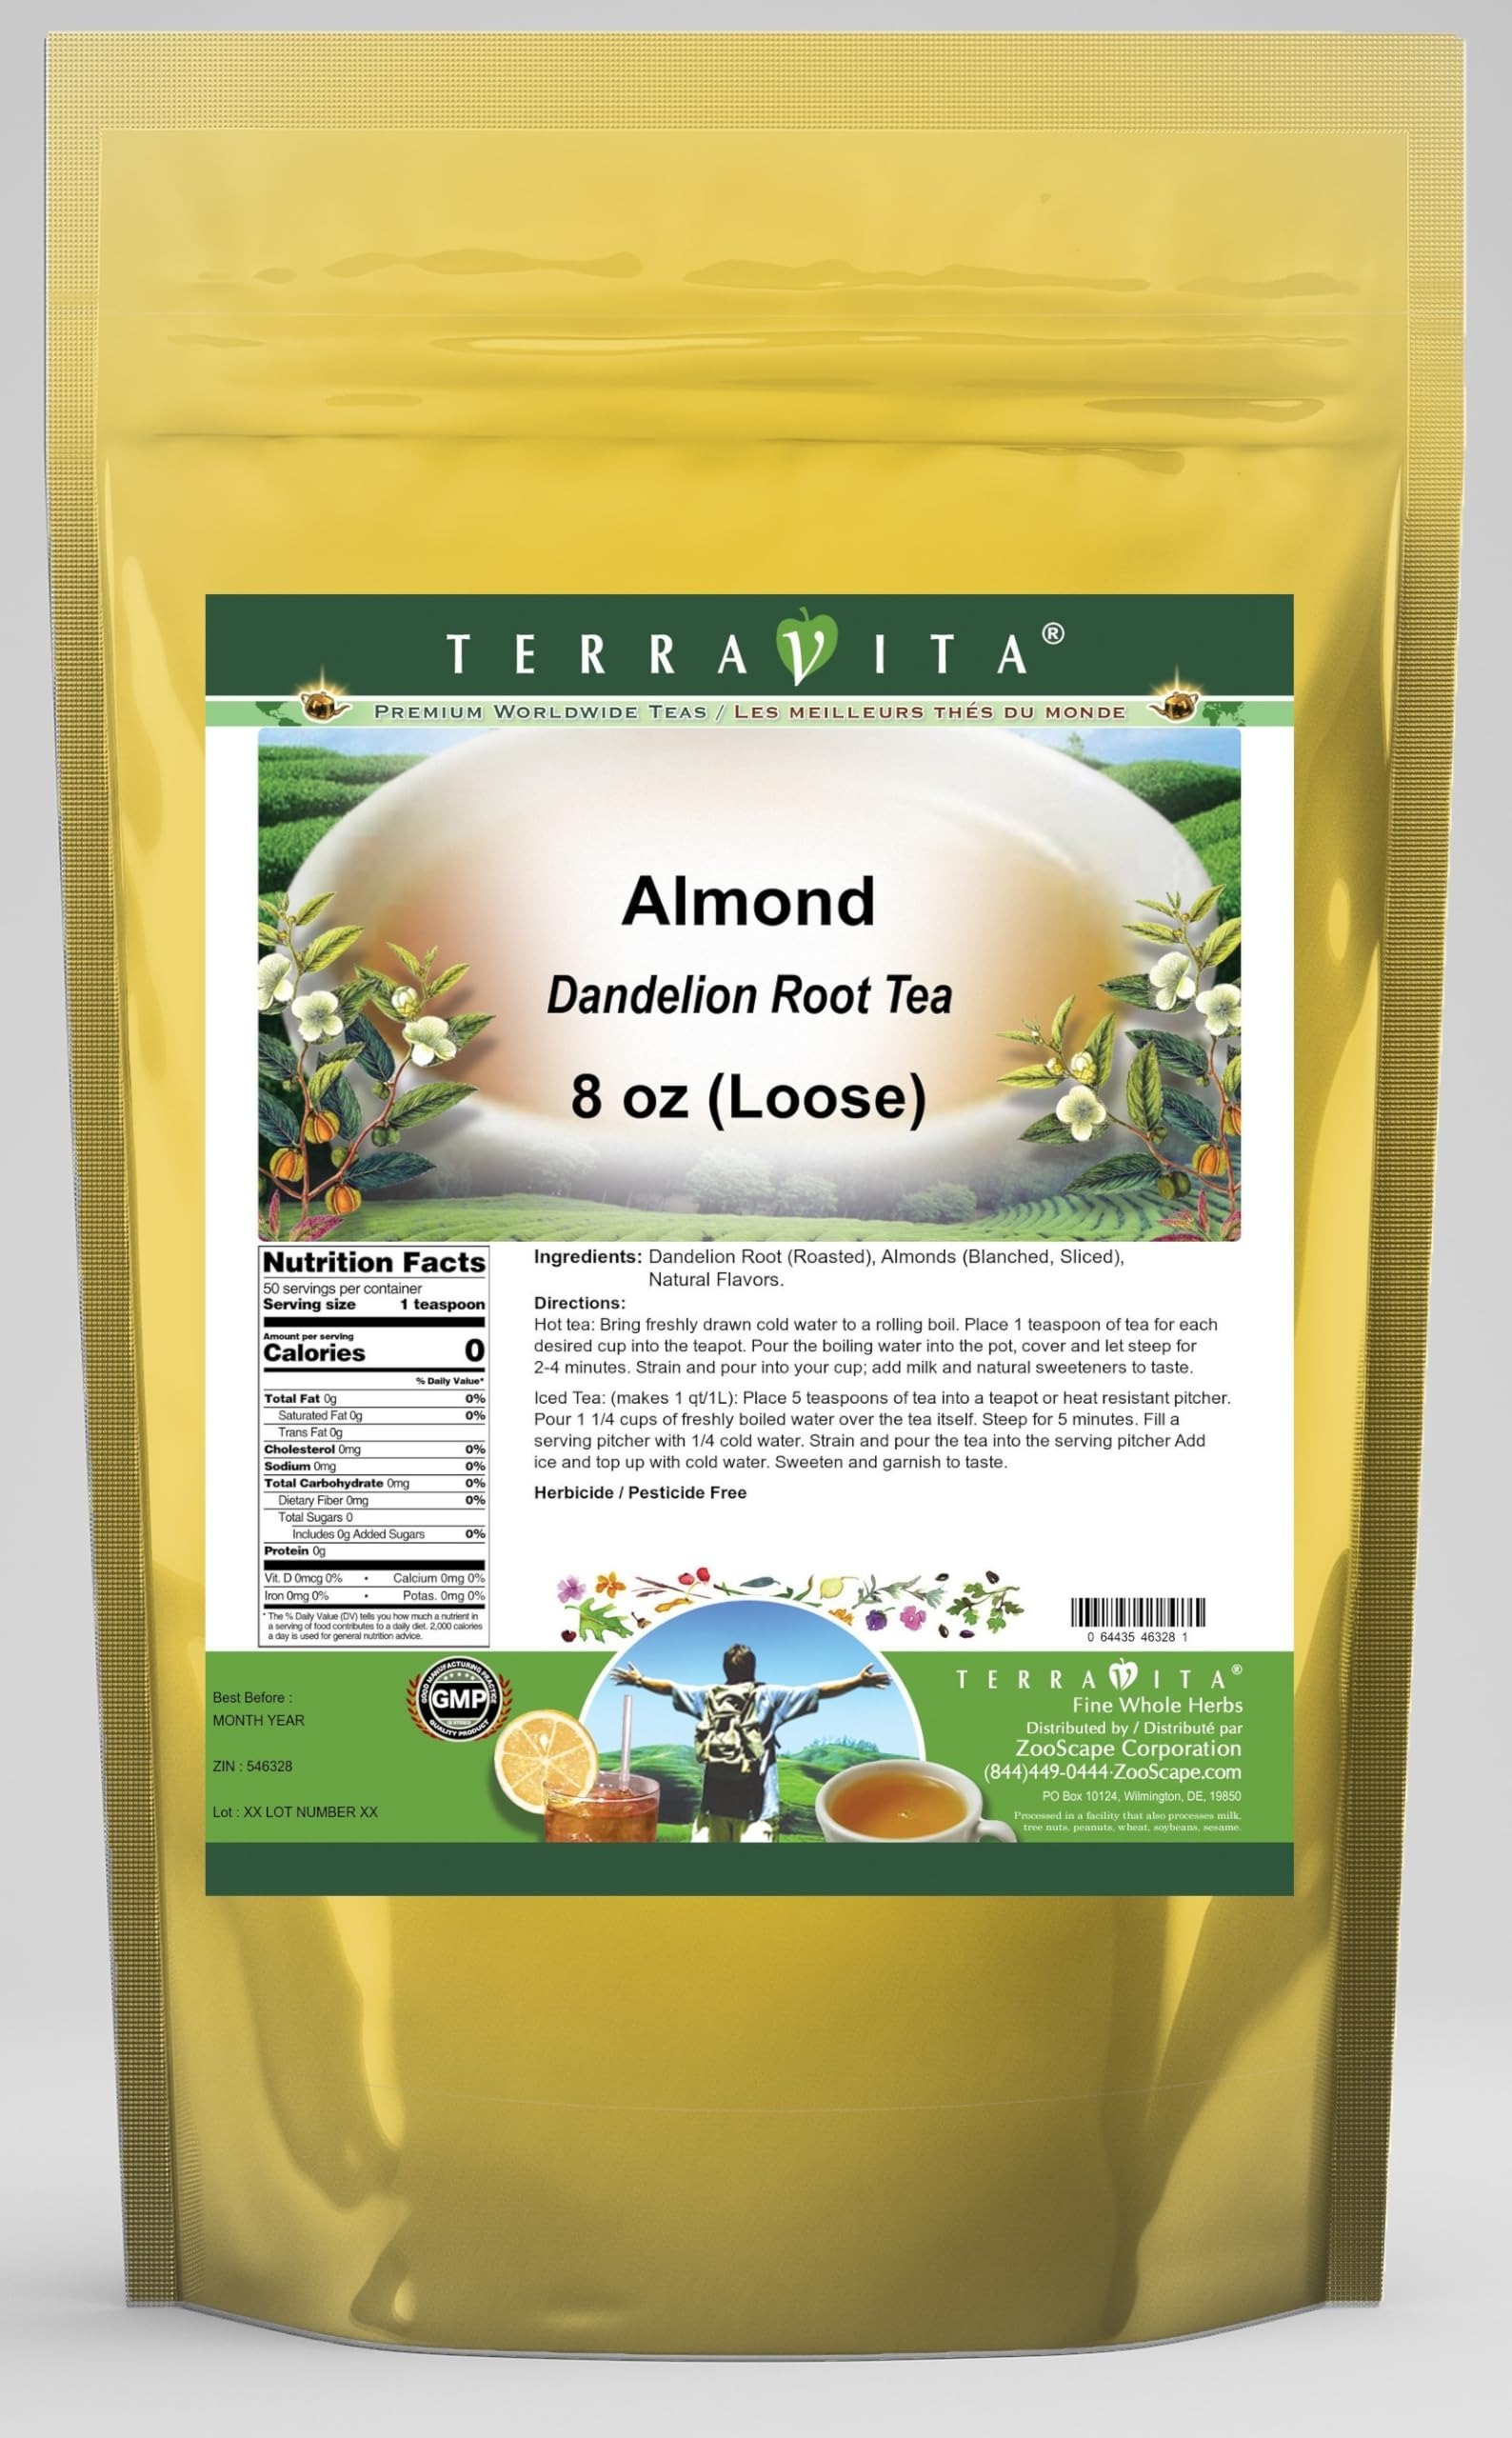
Item Name: Almond Dandelion Root Tea (Loose) (8 oz, ZIN: 546328) - 2 Pack
Bullet Point 1: Our Almond Dandelion Root tea is a delicious naturally flavored Dandelion Root coffee substitute with Almonds that you will enjoy relaxing with anytime! The natural and caffeine-free Almond taste is delicious! - Ingredients: Dandelion Root, Almonds and Natural Almond Flavor.
Bullet Point 2: No fillers.
Bullet Point 3: Manufacturer: TerraVita
Bullet Point 4: Size: 8 oz
Bullet Point 5: Loose Leaf Dandelion Root Tea - Packed in a convenient upright pouch!
Product Description: Our Almond Dandelion Root tea is a delicious naturally flavored Dandelion Root coffee substitute with Almonds that you will enjoy relaxing with anytime! The natural and caffeine-free Almond taste is delicious! - Ingredients: Dandelion Root, Almonds and Natural Almond Flavor. - Hot tea brewing method: Bring freshly drawn cold water to a rolling boil. Place 1 teaspoon of tea for each desired cup into the teapot. Pour the boiling water into the pot, cover and let steep for 2-4 minutes. Strain and pour into your cup; add milk and natural sweeteners to taste. - Iced tea brewing method: (to make 1 liter/quart): Place 5 teaspoons of tea into a teapot or heat resistant pitcher. Pour 1 1/4 cups of freshly boiled water over the tea itself. Steep for 5 minutes. Fill a serving pitcher with 1/4 cold water. Strain and pour the tea into the serving pitcher Add ice and top up with cold water. Sweeten and garnish to taste. - TerraVita is an exclusive line of premium-quality, natural source products that use only the finest, purest and most potent ingredients found around the world. TerraVita is hallmarked by the highest possible standards of purity, potency, stability and freshness. All of our products are prepared with the highest elements of quality control, from raw materials through the entire manufacturing process, up to and including the moment that the bottles or bags are sealed for freshness and shipped out to you. Our highest possible standards are certified by independent laboratories and backed by our personal guarantee. - TerraVita exists to meet and ensure your family's health and wellness without the harmful effects of chemicals and health products. We strive to make all of our products affordable and reliable and are constantly searching the market to maintain our afforda
Value: 16.0
Unit: Ounce

Price: 64.31